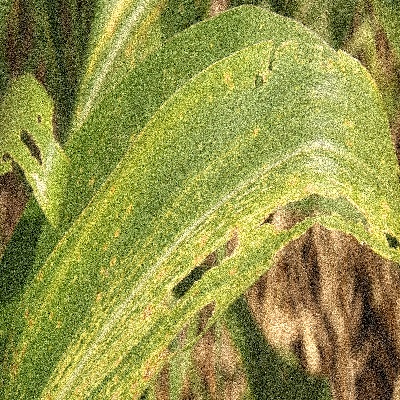
Label: Corn_(Maize)___Leaf_Spot